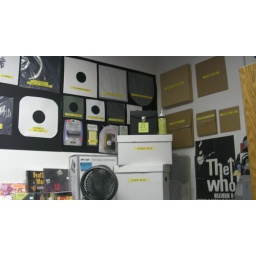
Bought myself one of the small 45 boxes pictured here (black, has a yellow sticker on it in the photo).